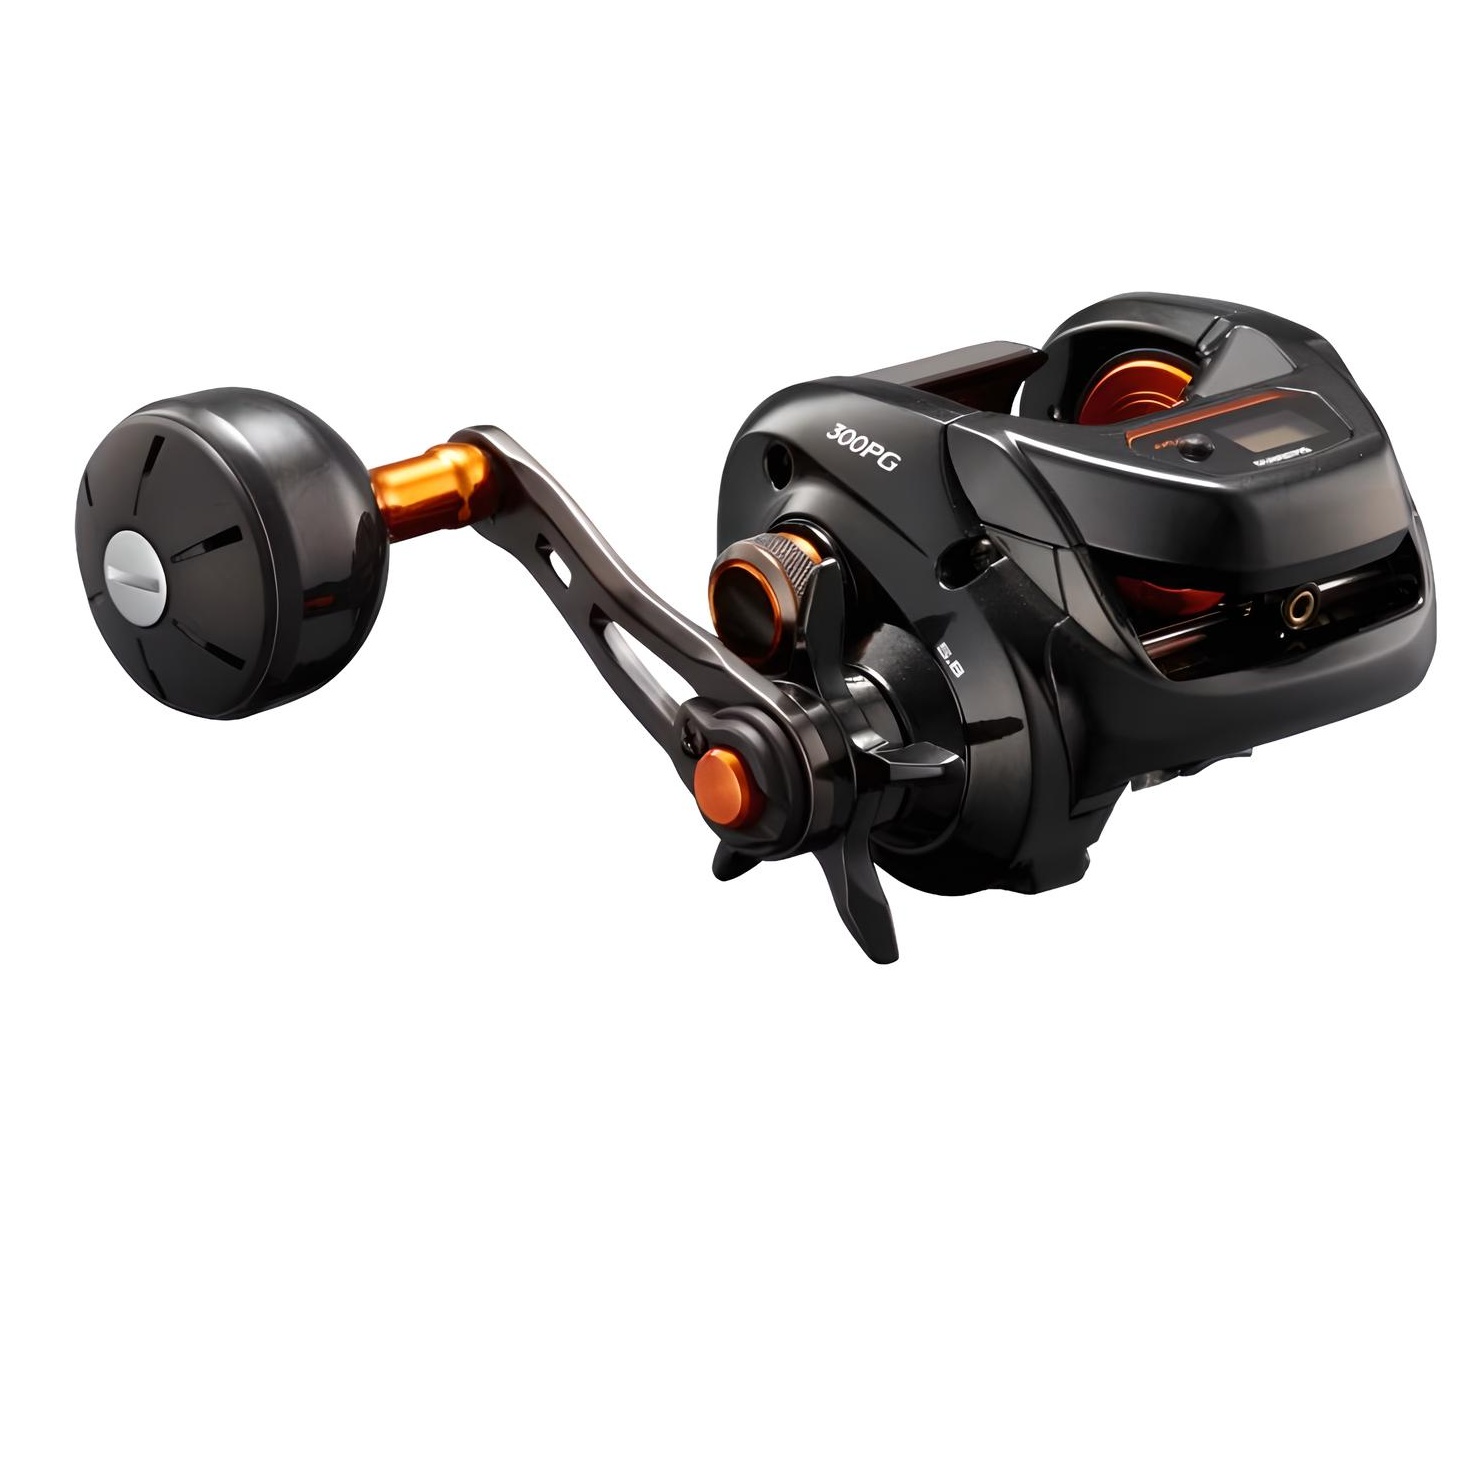
Shimano 2021 Barchetta 300PG RIGHT
Shimano 2021 Barchetta 300PG RIGHT Fishing Reel The Shimano 2021 Barchetta 300PG RIGHT Fishing Reel combines precision engineering with cutting-edge technology to provide anglers with exceptional performance. Featuring a powerful drag system and advanced gearing, this right-handed reel offers smooth, reliable casting. Its lightweight design and ergonomic features ensure maximum comfort during long fishing sessions, making it perfect for anglers who seek top-tier control, power, and precision. • Line-up : Barchetta 300PG RIGHT • Year : 2021 • Salt or Fresh : Saltwater OK • Weight（ｇ） : 230 • Gear ratio : 5.8 • Retrieve（cm/crank） : 60 • Max drag (kg) : 6 • Mono line cap. (lb-m) : 12-230, 16-180 • Braided line cap.（lbｰm） : 40-300, 55-200 • Handle Arm（mm） : 60 • Spool diameter (mm) : 33 • Spool width (mm) : 37 • Bearing (Ball/Roller) : 3/1
Brand: Shimano
Category: Sporting Goods > Outdoor Recreation > Fishing > Fishing Reels > Baitcasting Fishing Reels